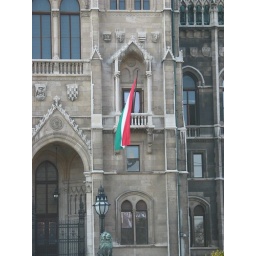
The Hungarian flag flying in front of the Parliament building